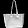
Label: Bag